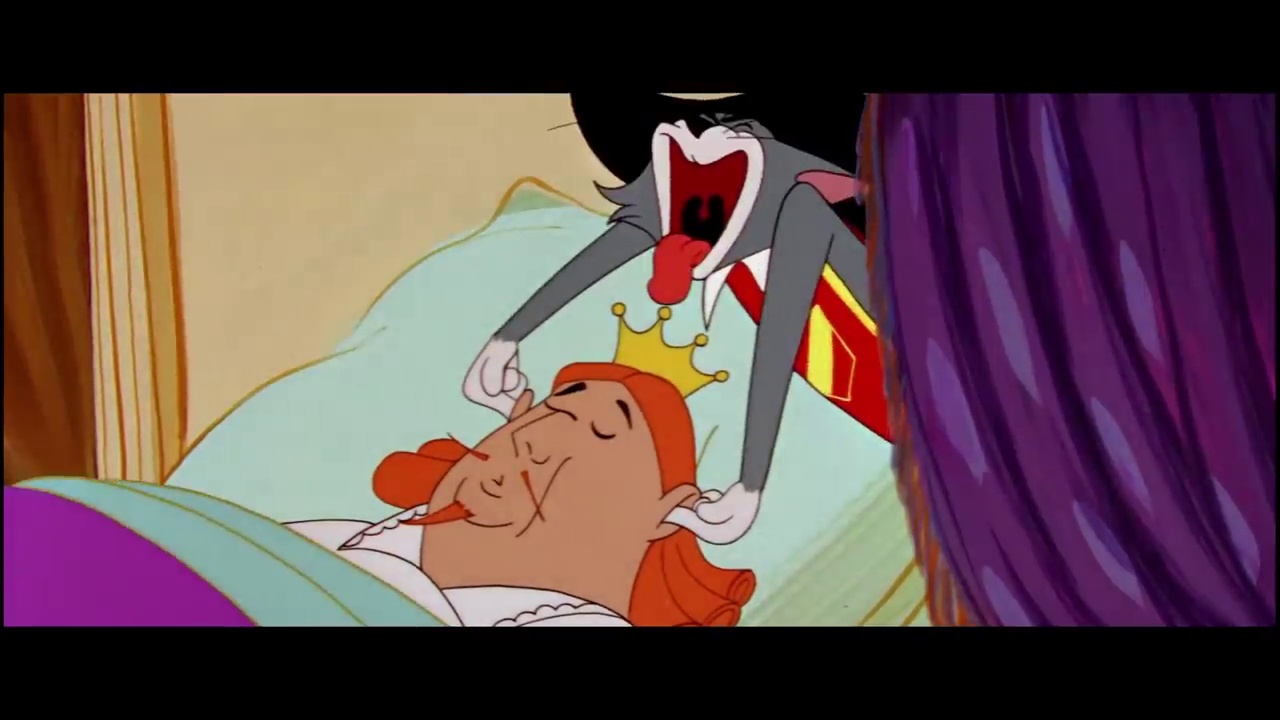
Portrait style: Cartoon Portrait